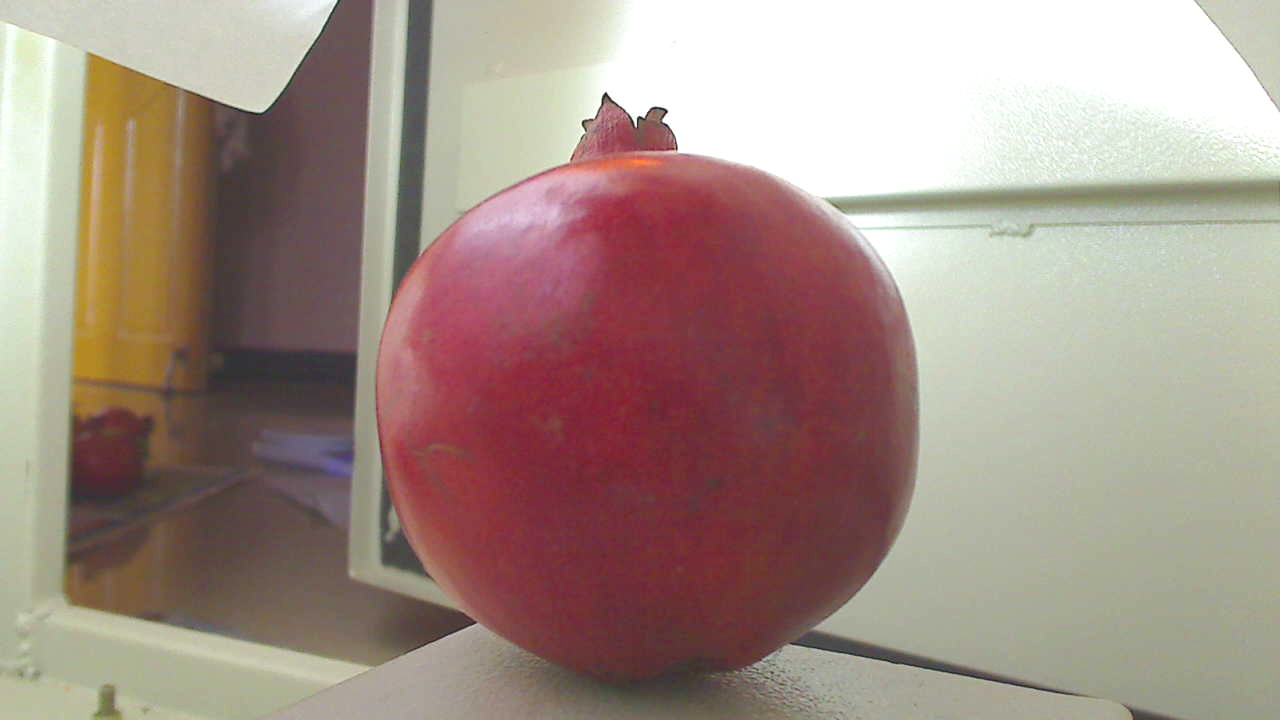
Grade: grade-2
Quality: quality-4